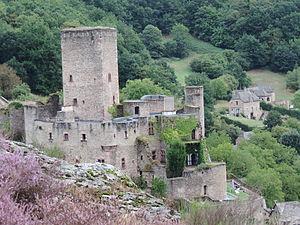
Château de Belcastel (Inscrit) This building is indexed in the Base Mérimée, a database of architectural heritage maintained by the French Ministry of Culture,
Cet article recense de manière non exhaustive les châteaux, maisons fortes, mottes castrales, situés dans le département français de l'Aveyron. Il est fait état des inscriptions et classements au titre des monuments historiques.